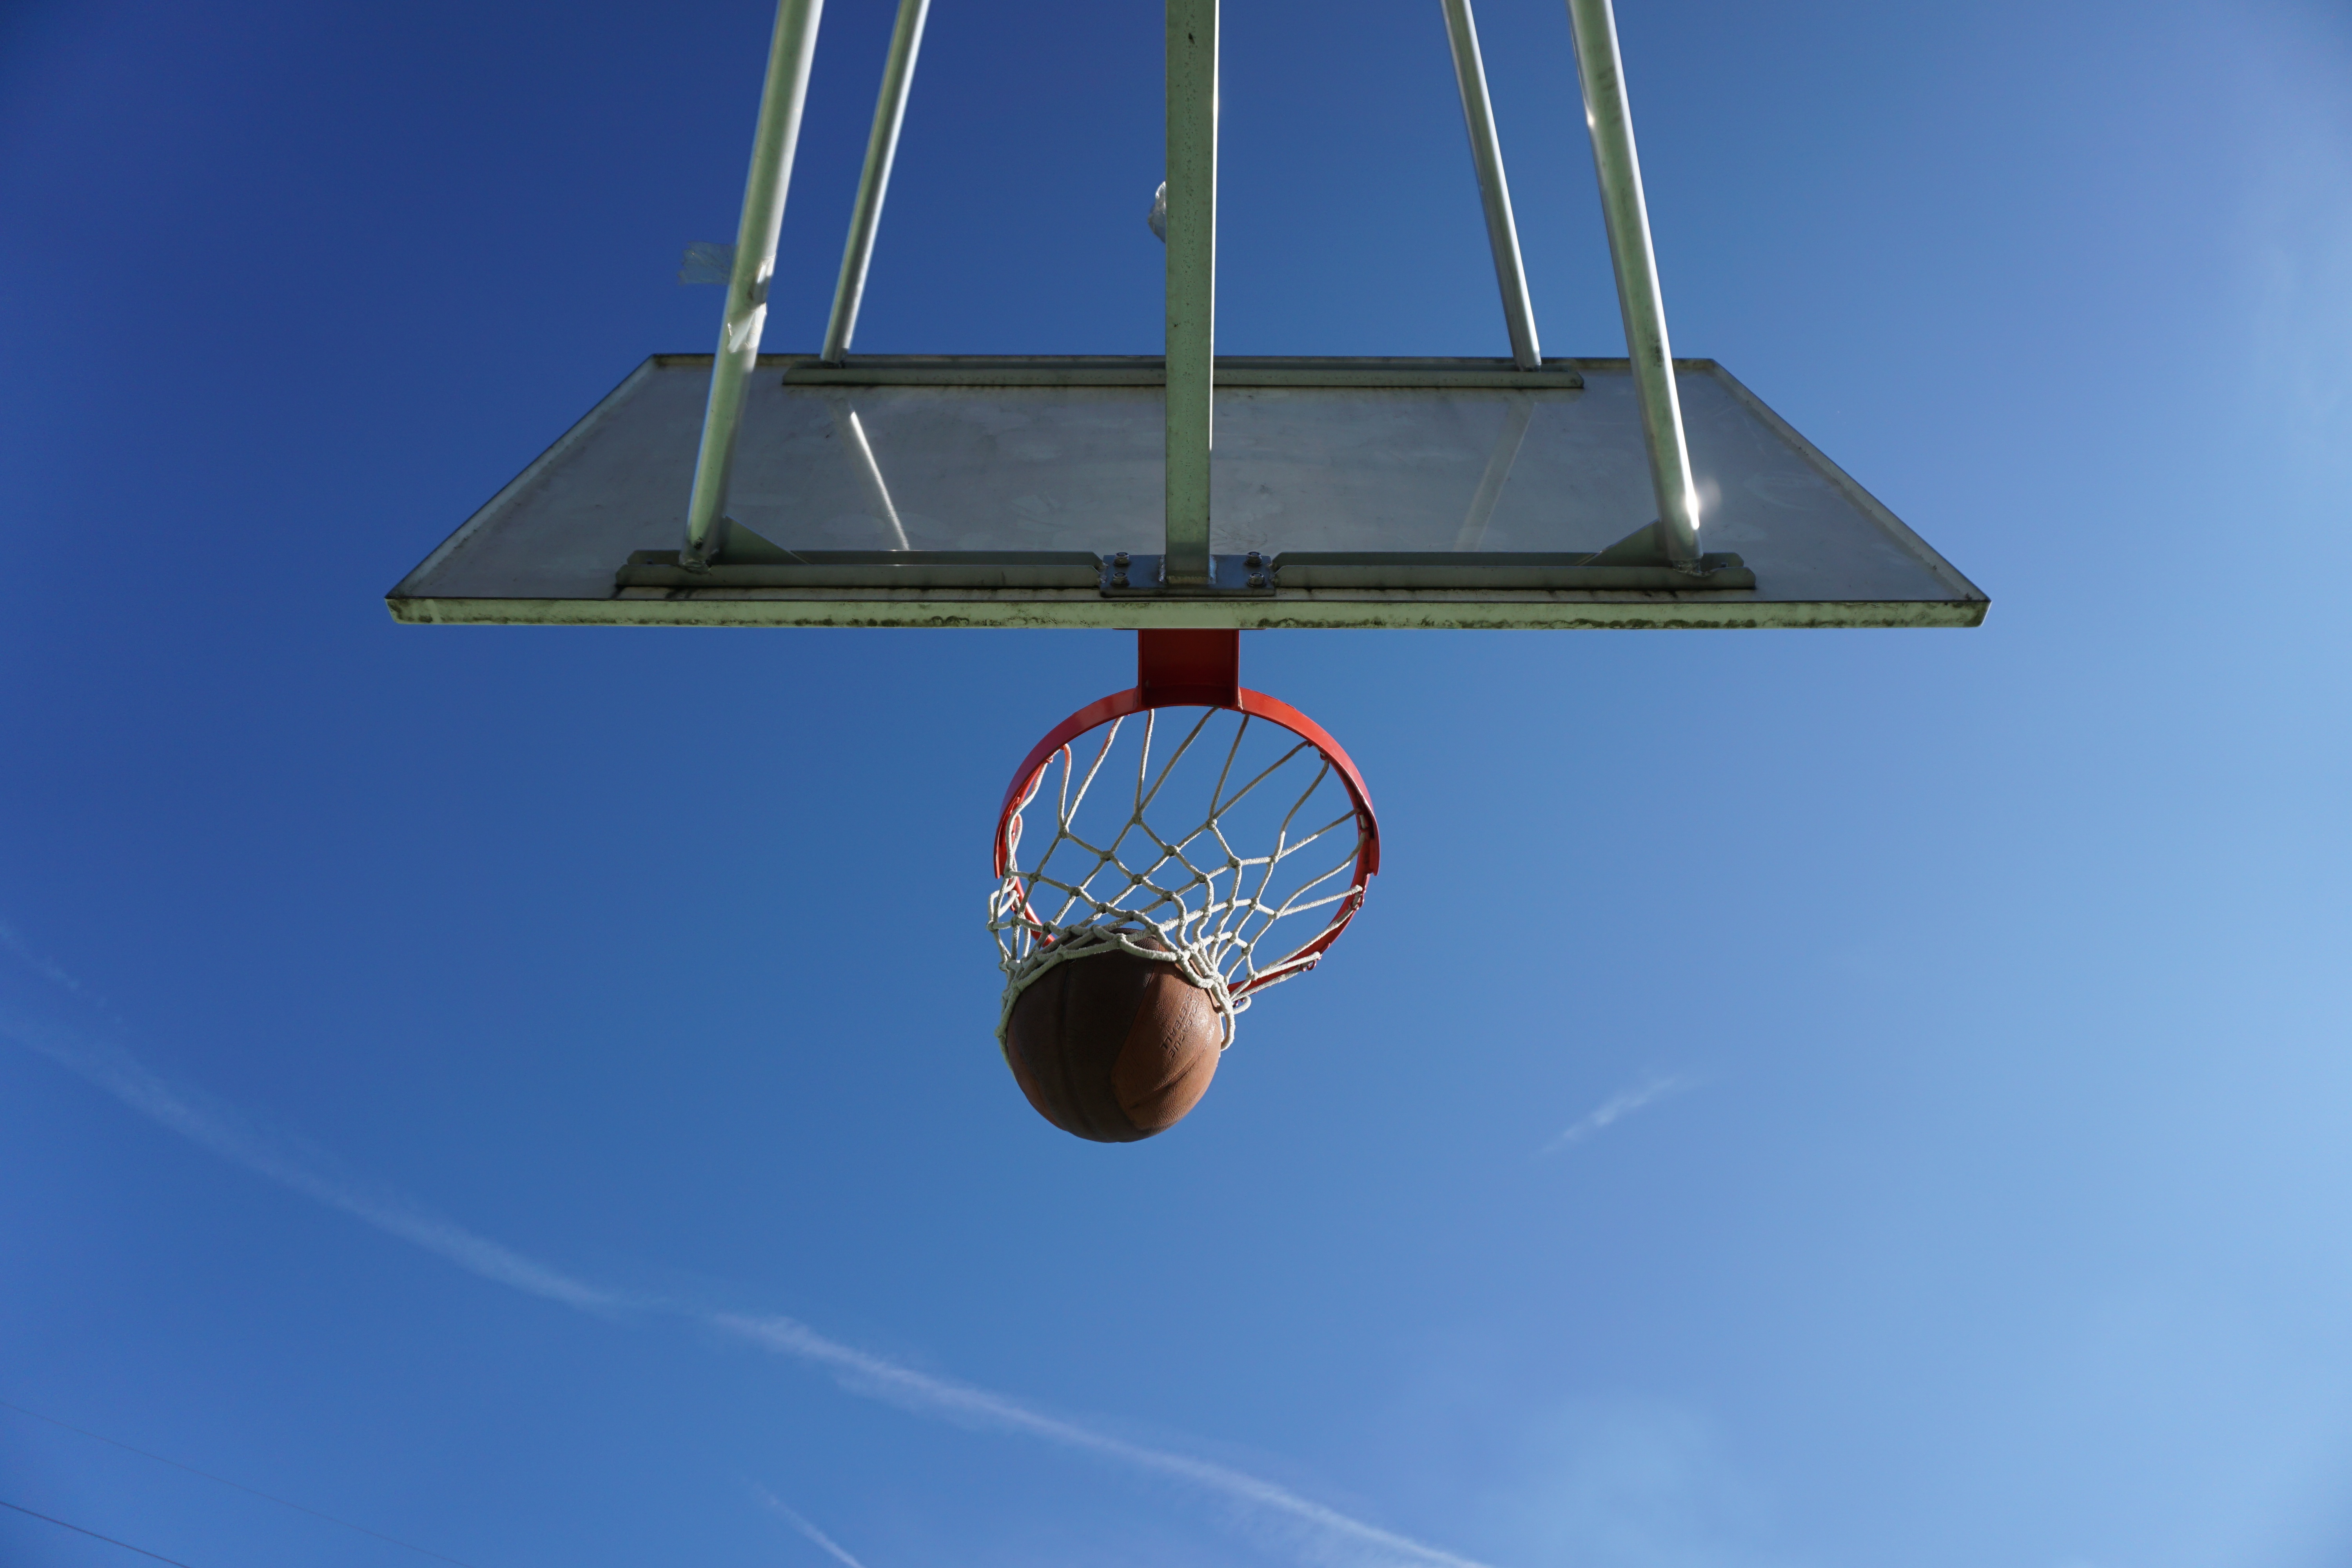
wing, light, sky, sport, sunlight, wind, ceiling, reflection, basketball, mast, blue, street light, basket, lighting, lunch, energy, light fixture, dynamics, atmosphere of earth, basket ring